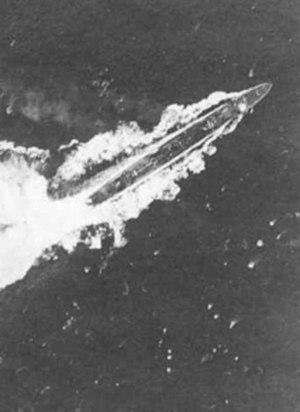
Le Yayoi est un destroyer de la classe Mutsuki construit pour la Marine impériale japonaise pendant les années 1920.